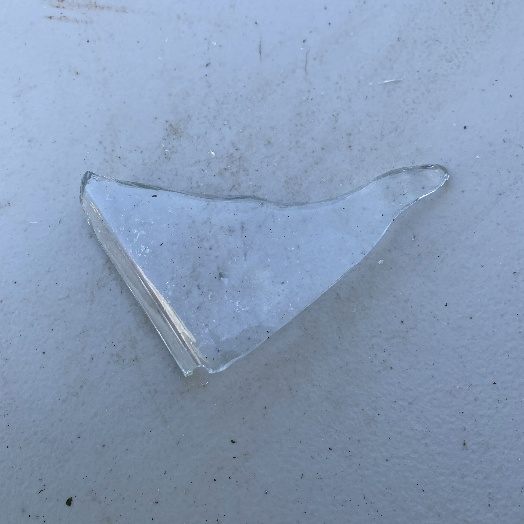
Label: Glass